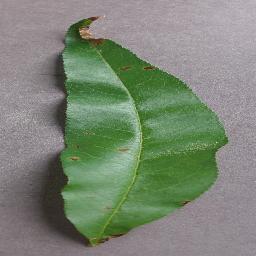
Label: Peach___Bacterial_spot